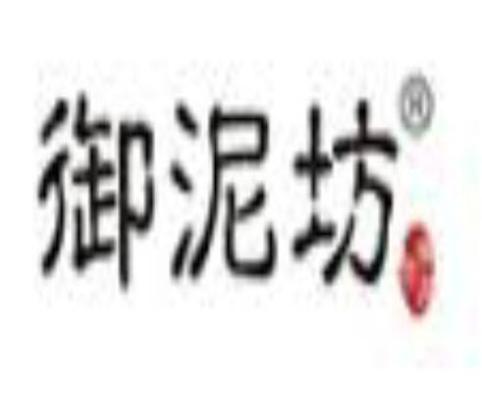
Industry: Necessities